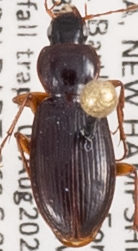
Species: Synuchus impunctatus
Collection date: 2020-08-05
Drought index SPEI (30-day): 0.016
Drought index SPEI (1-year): -0.048
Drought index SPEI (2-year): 0.594